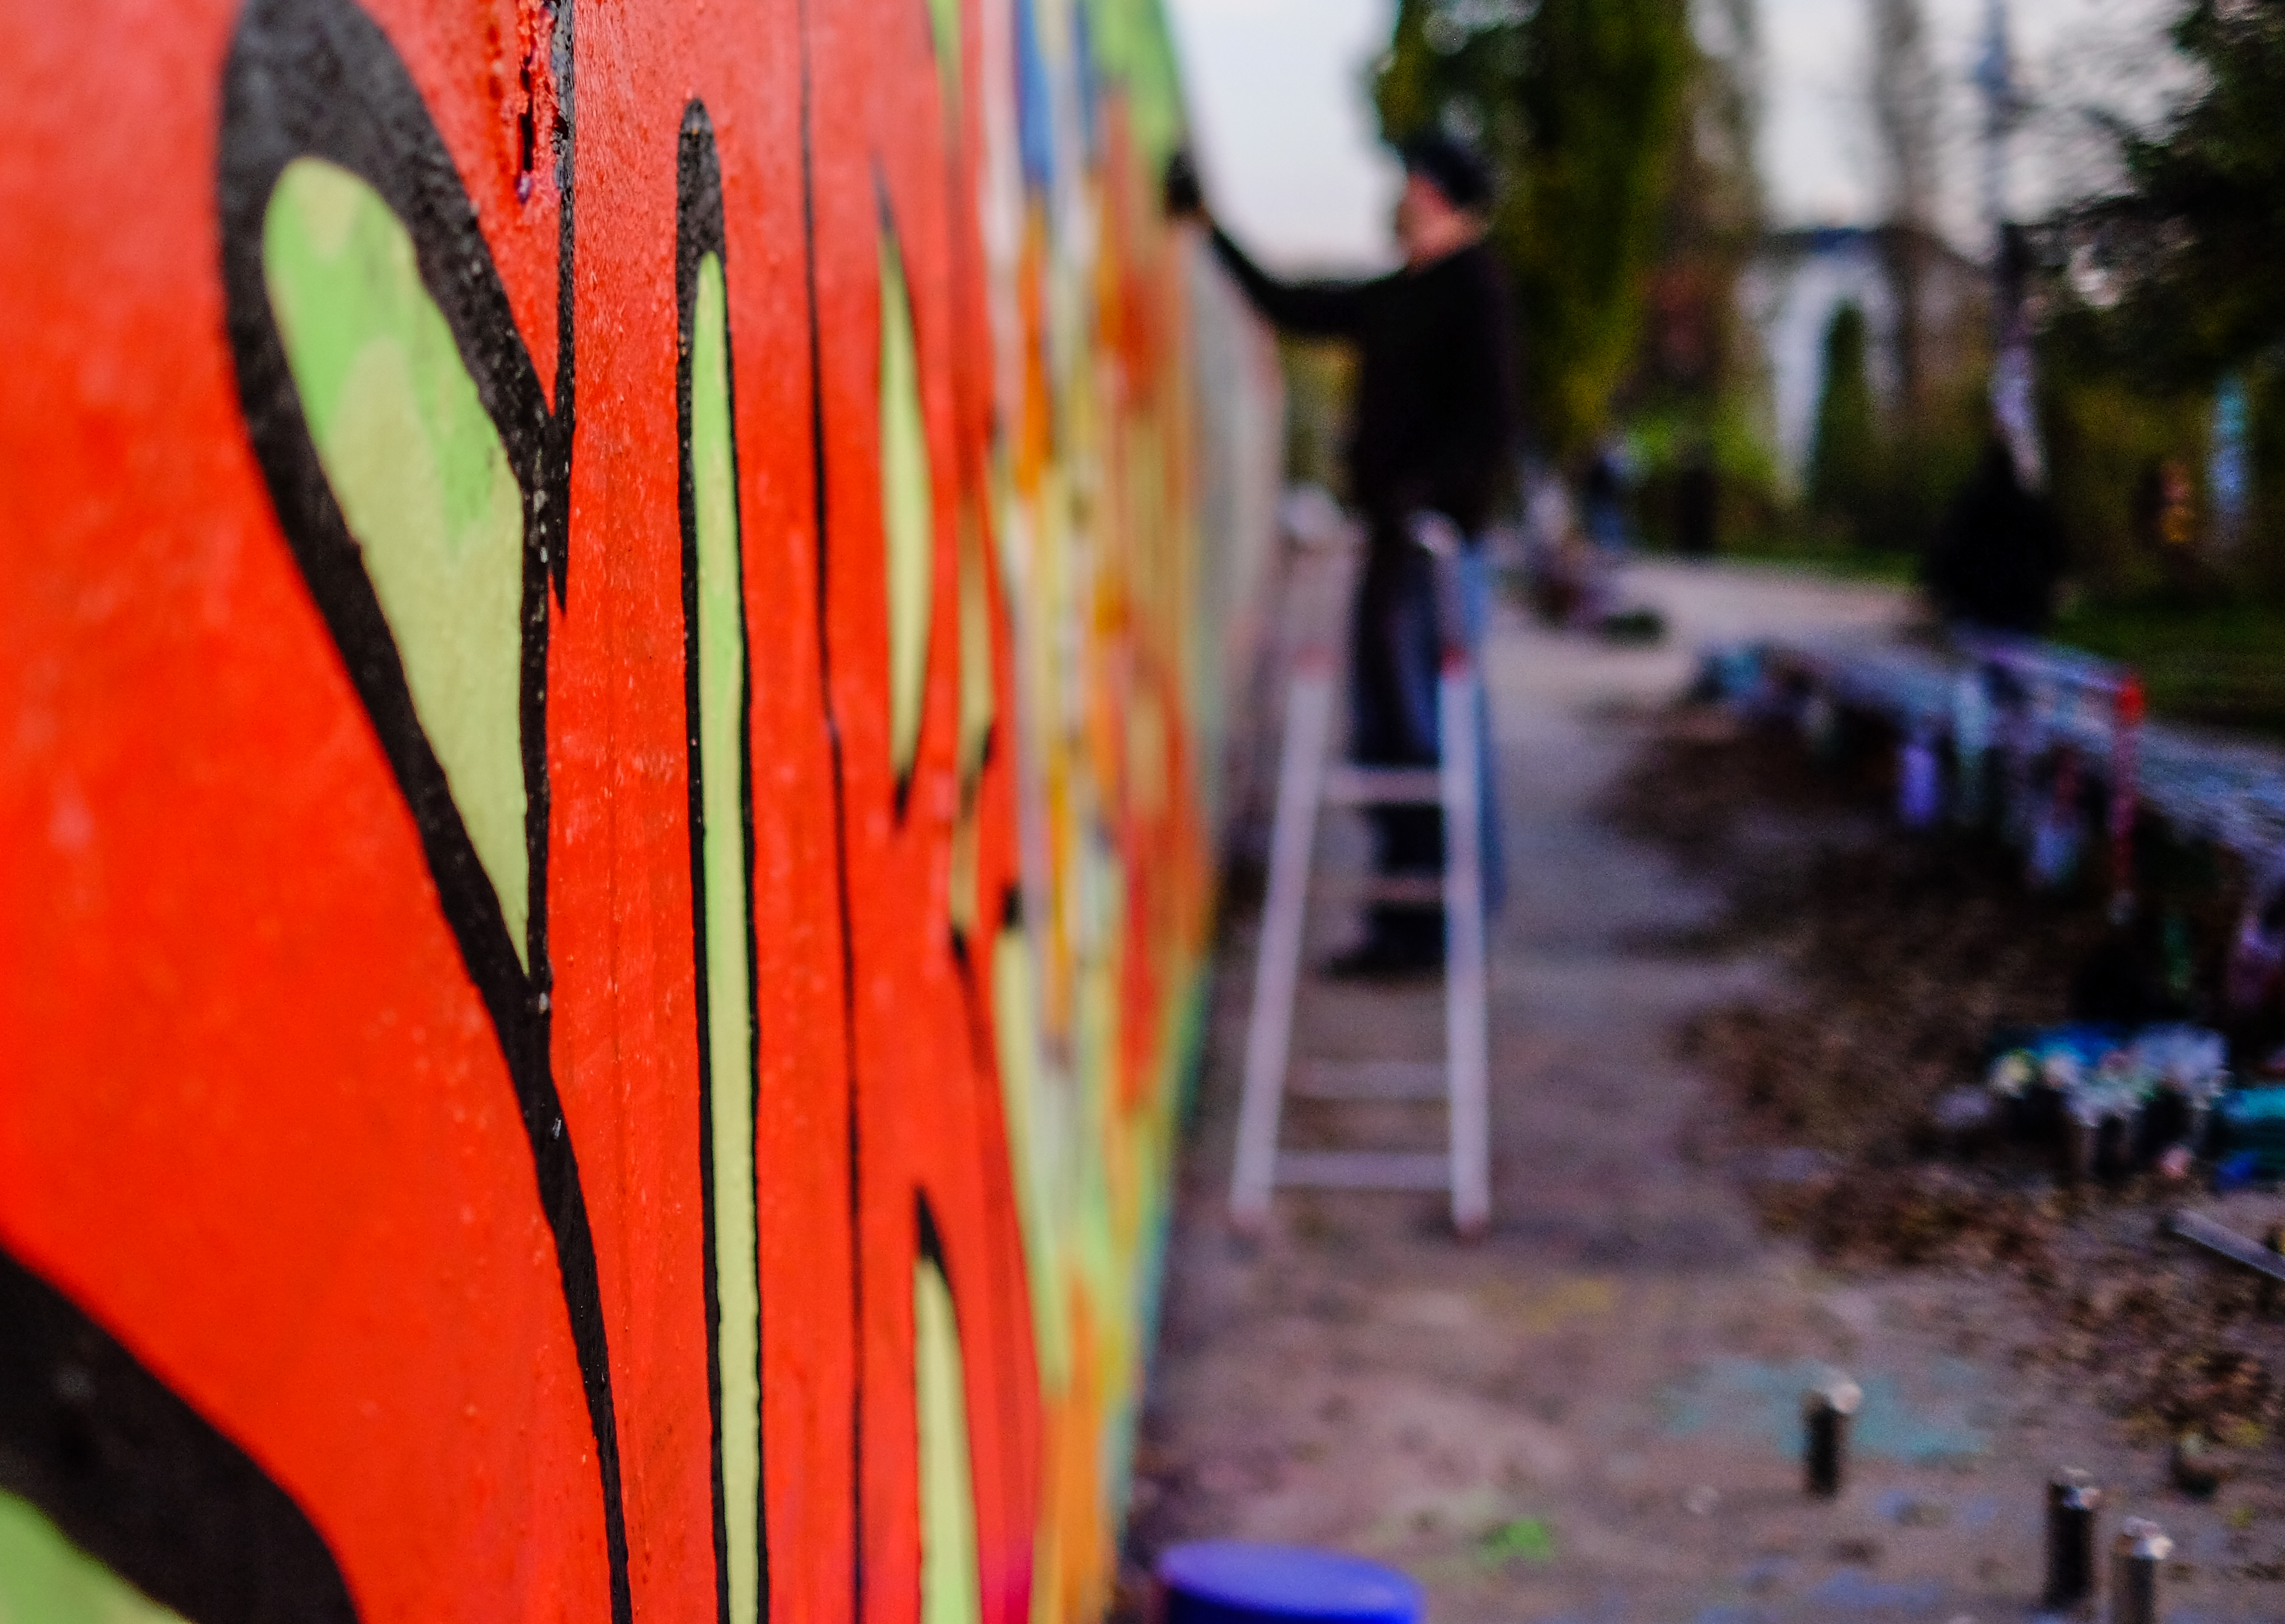
street, flower, red, color, graffiti, painting, colour, art, germany, deutschland, berlin, kunst, malen, farbe, strase, grafitty, sprayer, youngart, jungekunst, streetartliterally, urban area